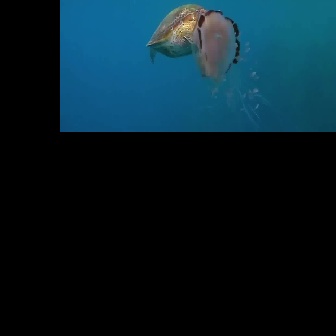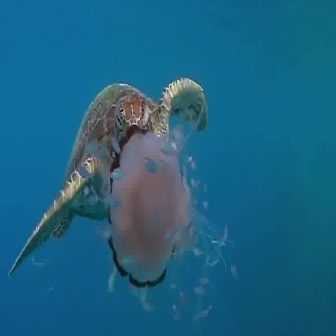
  Please identify the target specified by the bounding box [145,3,226,84] in the first image and locate it in the second image. Return the coordinates in [x_min,y_min,x_max,y_max] format.
Answer: [6,75,207,276]